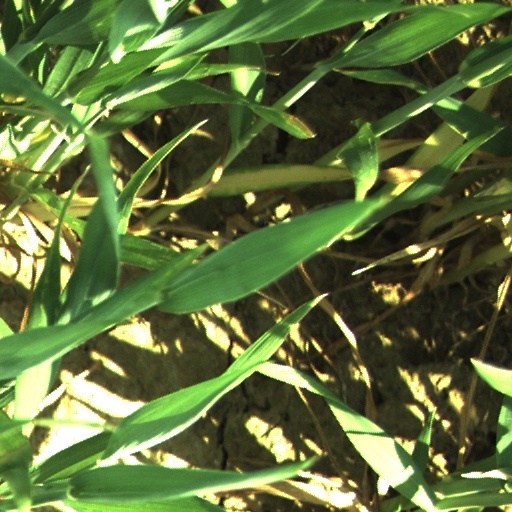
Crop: wheat